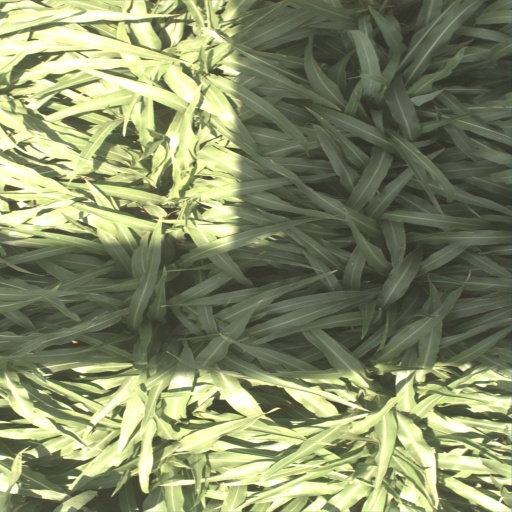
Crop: sorghum